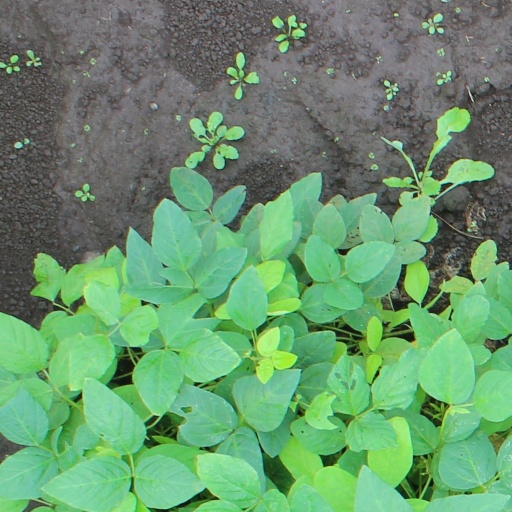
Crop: soybean